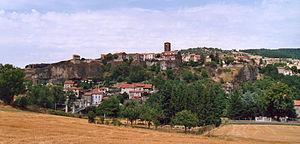
Chilhac, Haute-Loire, France
L'Auvergne est une région culturelle et historique de France située au cœur du Massif central.
Chilhac est une commune française située dans le département de la Haute-Loire, en région d'Auvergne-Rhône-Alpes.